Carl von Schirach

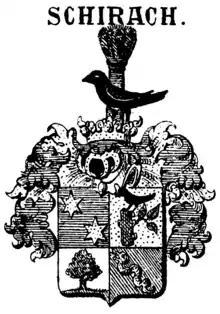
"Carl von Schirach's family coat of arms, also known as a "Wappen""

Carl von Schirach was the son of American citizen Karl Friedrich von Schirach (1842–1917), a US Army soldier who fought in the American Civil War on the Union side. As a first lieutenant he lost his leg at the Second Battle of Bull Run. He was an honour guard at President Abraham Lincoln's funeral in 1865, and returned to active service with an artificial leg made of cork. He was promoted to captain in 1867, and retired in 1870. He received the title of Major Retired in 1904. Friedrich Karl's father Karl Benedikt von Schirach (1790–1864) had emigrated to the United States in 1855.